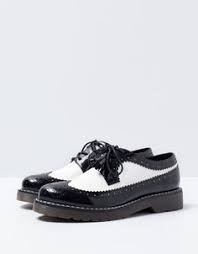
Label: Brogue